Archie Kao

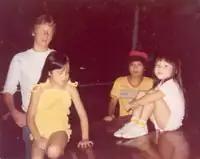

Born in Washington, D.C., Kao grew up in the suburbs of Alexandria, Virginia. His parents are immigrants from Taiwan.